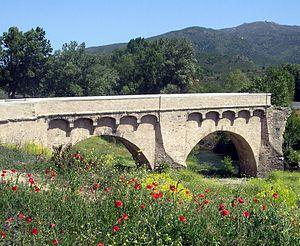
Belle restauration actuelle, en attendant la retauration complète.
Castello-di-Rostino est une commune française située dans la circonscription départementale de la Haute-Corse et le territoire de la collectivité de Corse. Le village appartient à la piève de Rostino, en Castagniccia.
La bataille de Ponte-Novo, qui eut lieu du 8 au 9 mai 1769, est le point final des affrontements entre les troupes de Pascal Paoli — composées de Corses et de mercenaires allemands et suisses — et les armées du roi de France, Louis XV, aidées de soldats corses du parti français. Ouvrant aux grenadiers français la route de Corte, capitale de la République corse, cette bataille marque la fin de la seconde et dernière phase de la conquête de la Corse par la France.